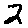
Label: 2